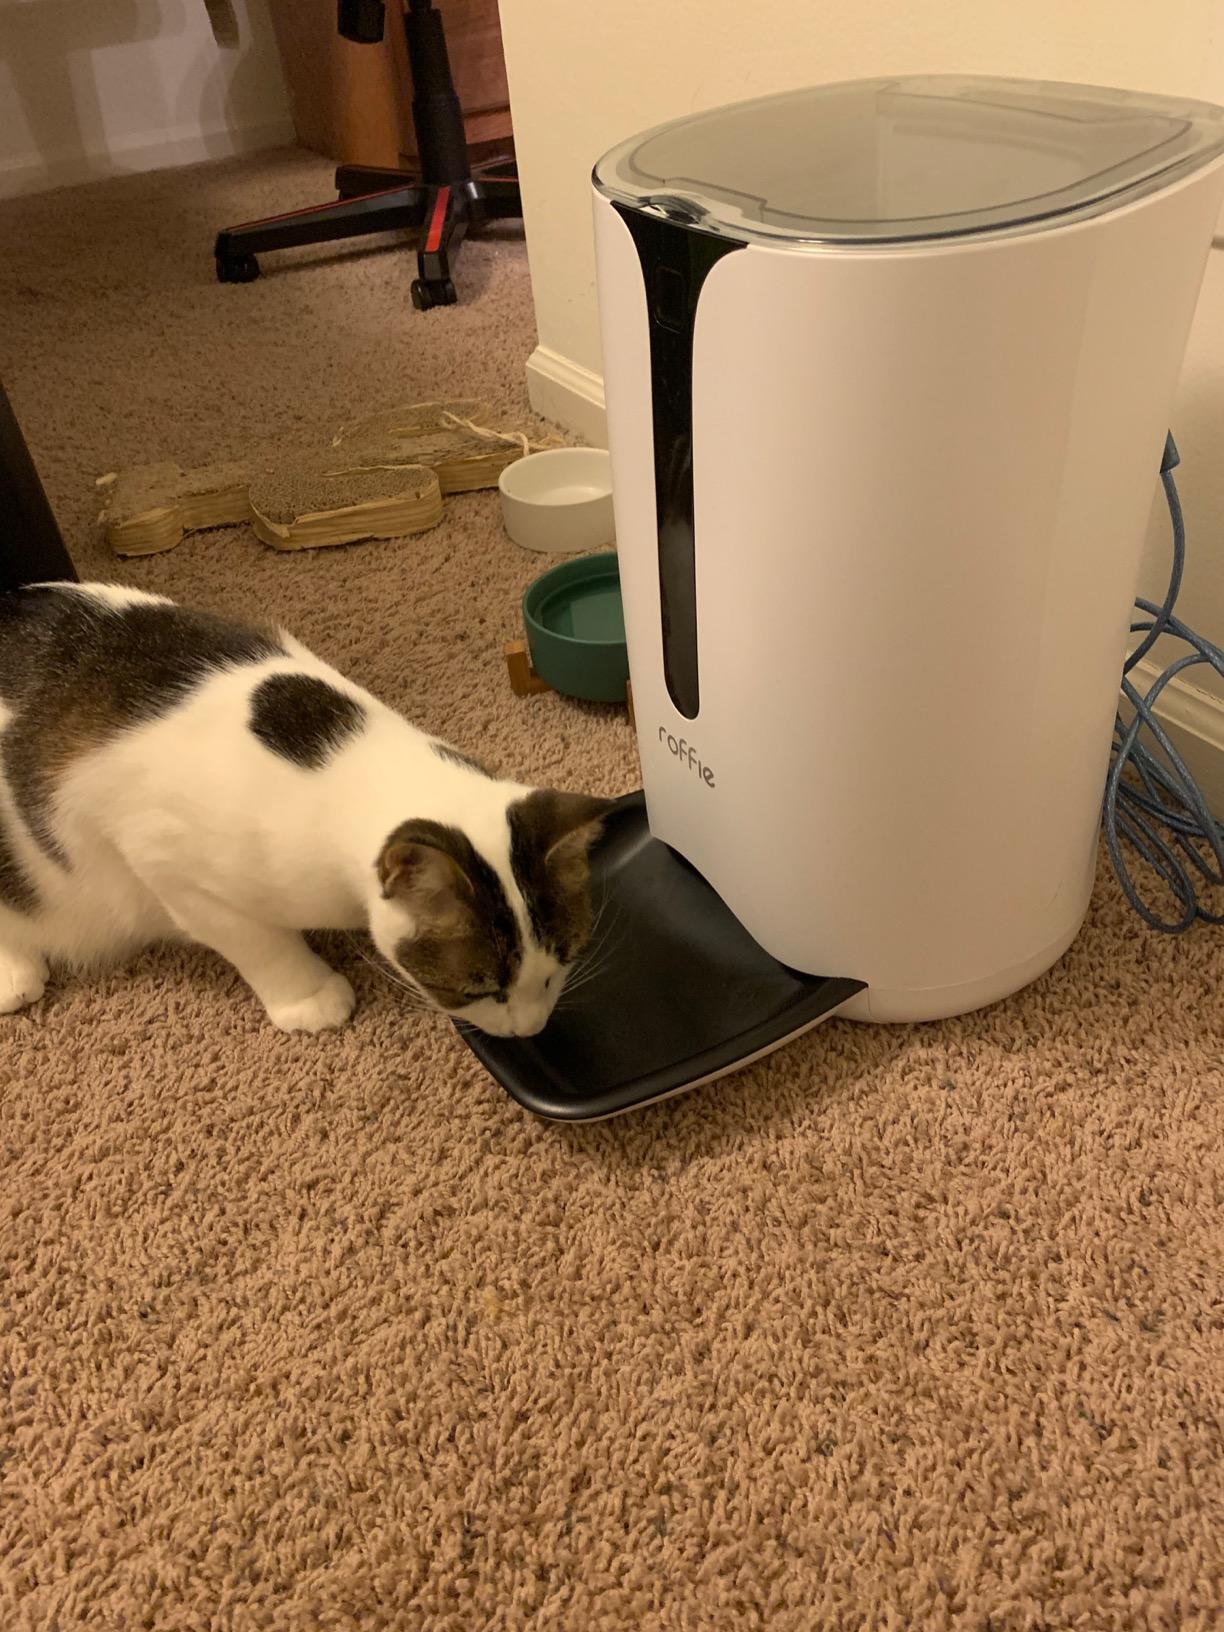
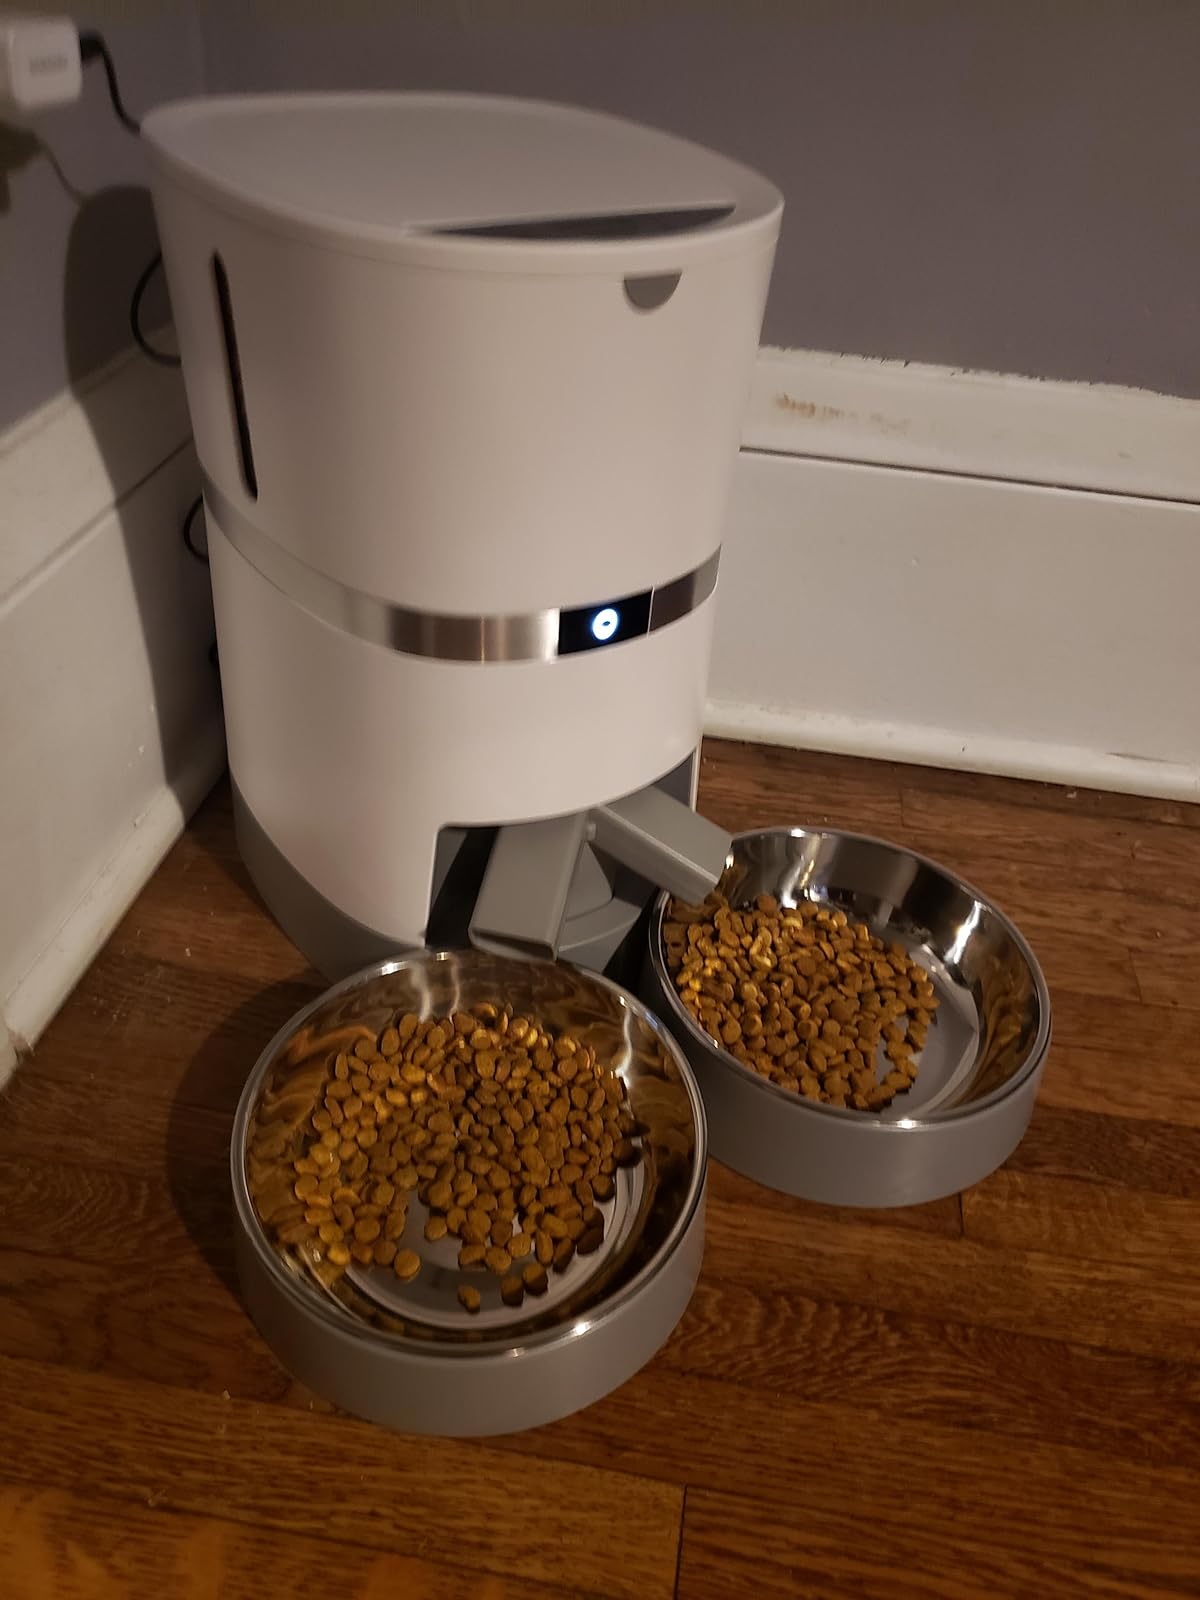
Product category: items_feeder
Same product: no